A... My Name Is Alice

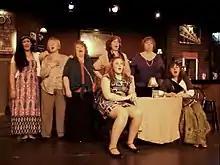
A 2013 production of "A... My Name is Alice"

Frank Rich, reviewing for "The New York Times", calling the revue "delightful", wrote: "Many of the songs are theater songs in the best sense: The music and lyrics are so sophisticated that they can carry the weight of one-act plays. A song called "Friends" recounts the entire history of a friendship that sustains two women from high school through marriage and old age; another, titled "Sisters," provides a similar account of two women whose lifelong sibling rivalry at last reaches a bittersweet resolution in a lonely apartment in Queens. But even the show's flat-out comic turns can gain in complexity as they go along...the veteran directors who conceived and staged the show, have given it a warm, spontaneous ambiance. Though the performers and the audience share close quarters, the intimacy never becomes oppressive. Michael Skloff's piano accompaniment is spirited, and so are the vestpocket dance routines choreographed by Edward Love. To be sure, "A . . . My Name Is Alice" is a small-scale entertainment, but you're likely to emerge from its underground home feeling a real lift."